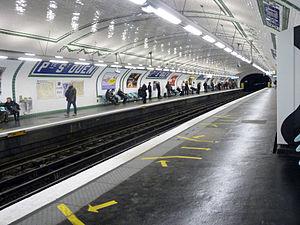
Métro Porte de Saint-Ouen après la rénovation
Porte de Saint-Ouen est une station de la ligne 13 du métro de Paris, située à la limite des 17ᵉ et 18ᵉ arrondissements de Paris.